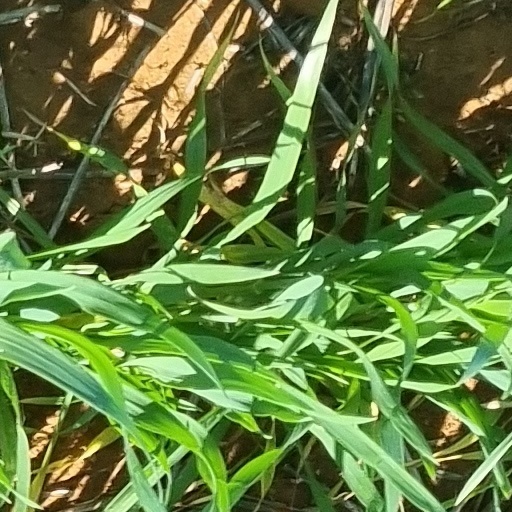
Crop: wheat